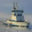
Label: ship